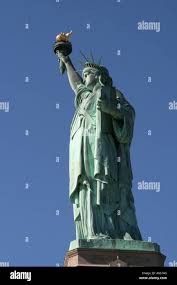
Landmark: Statue of Liberty